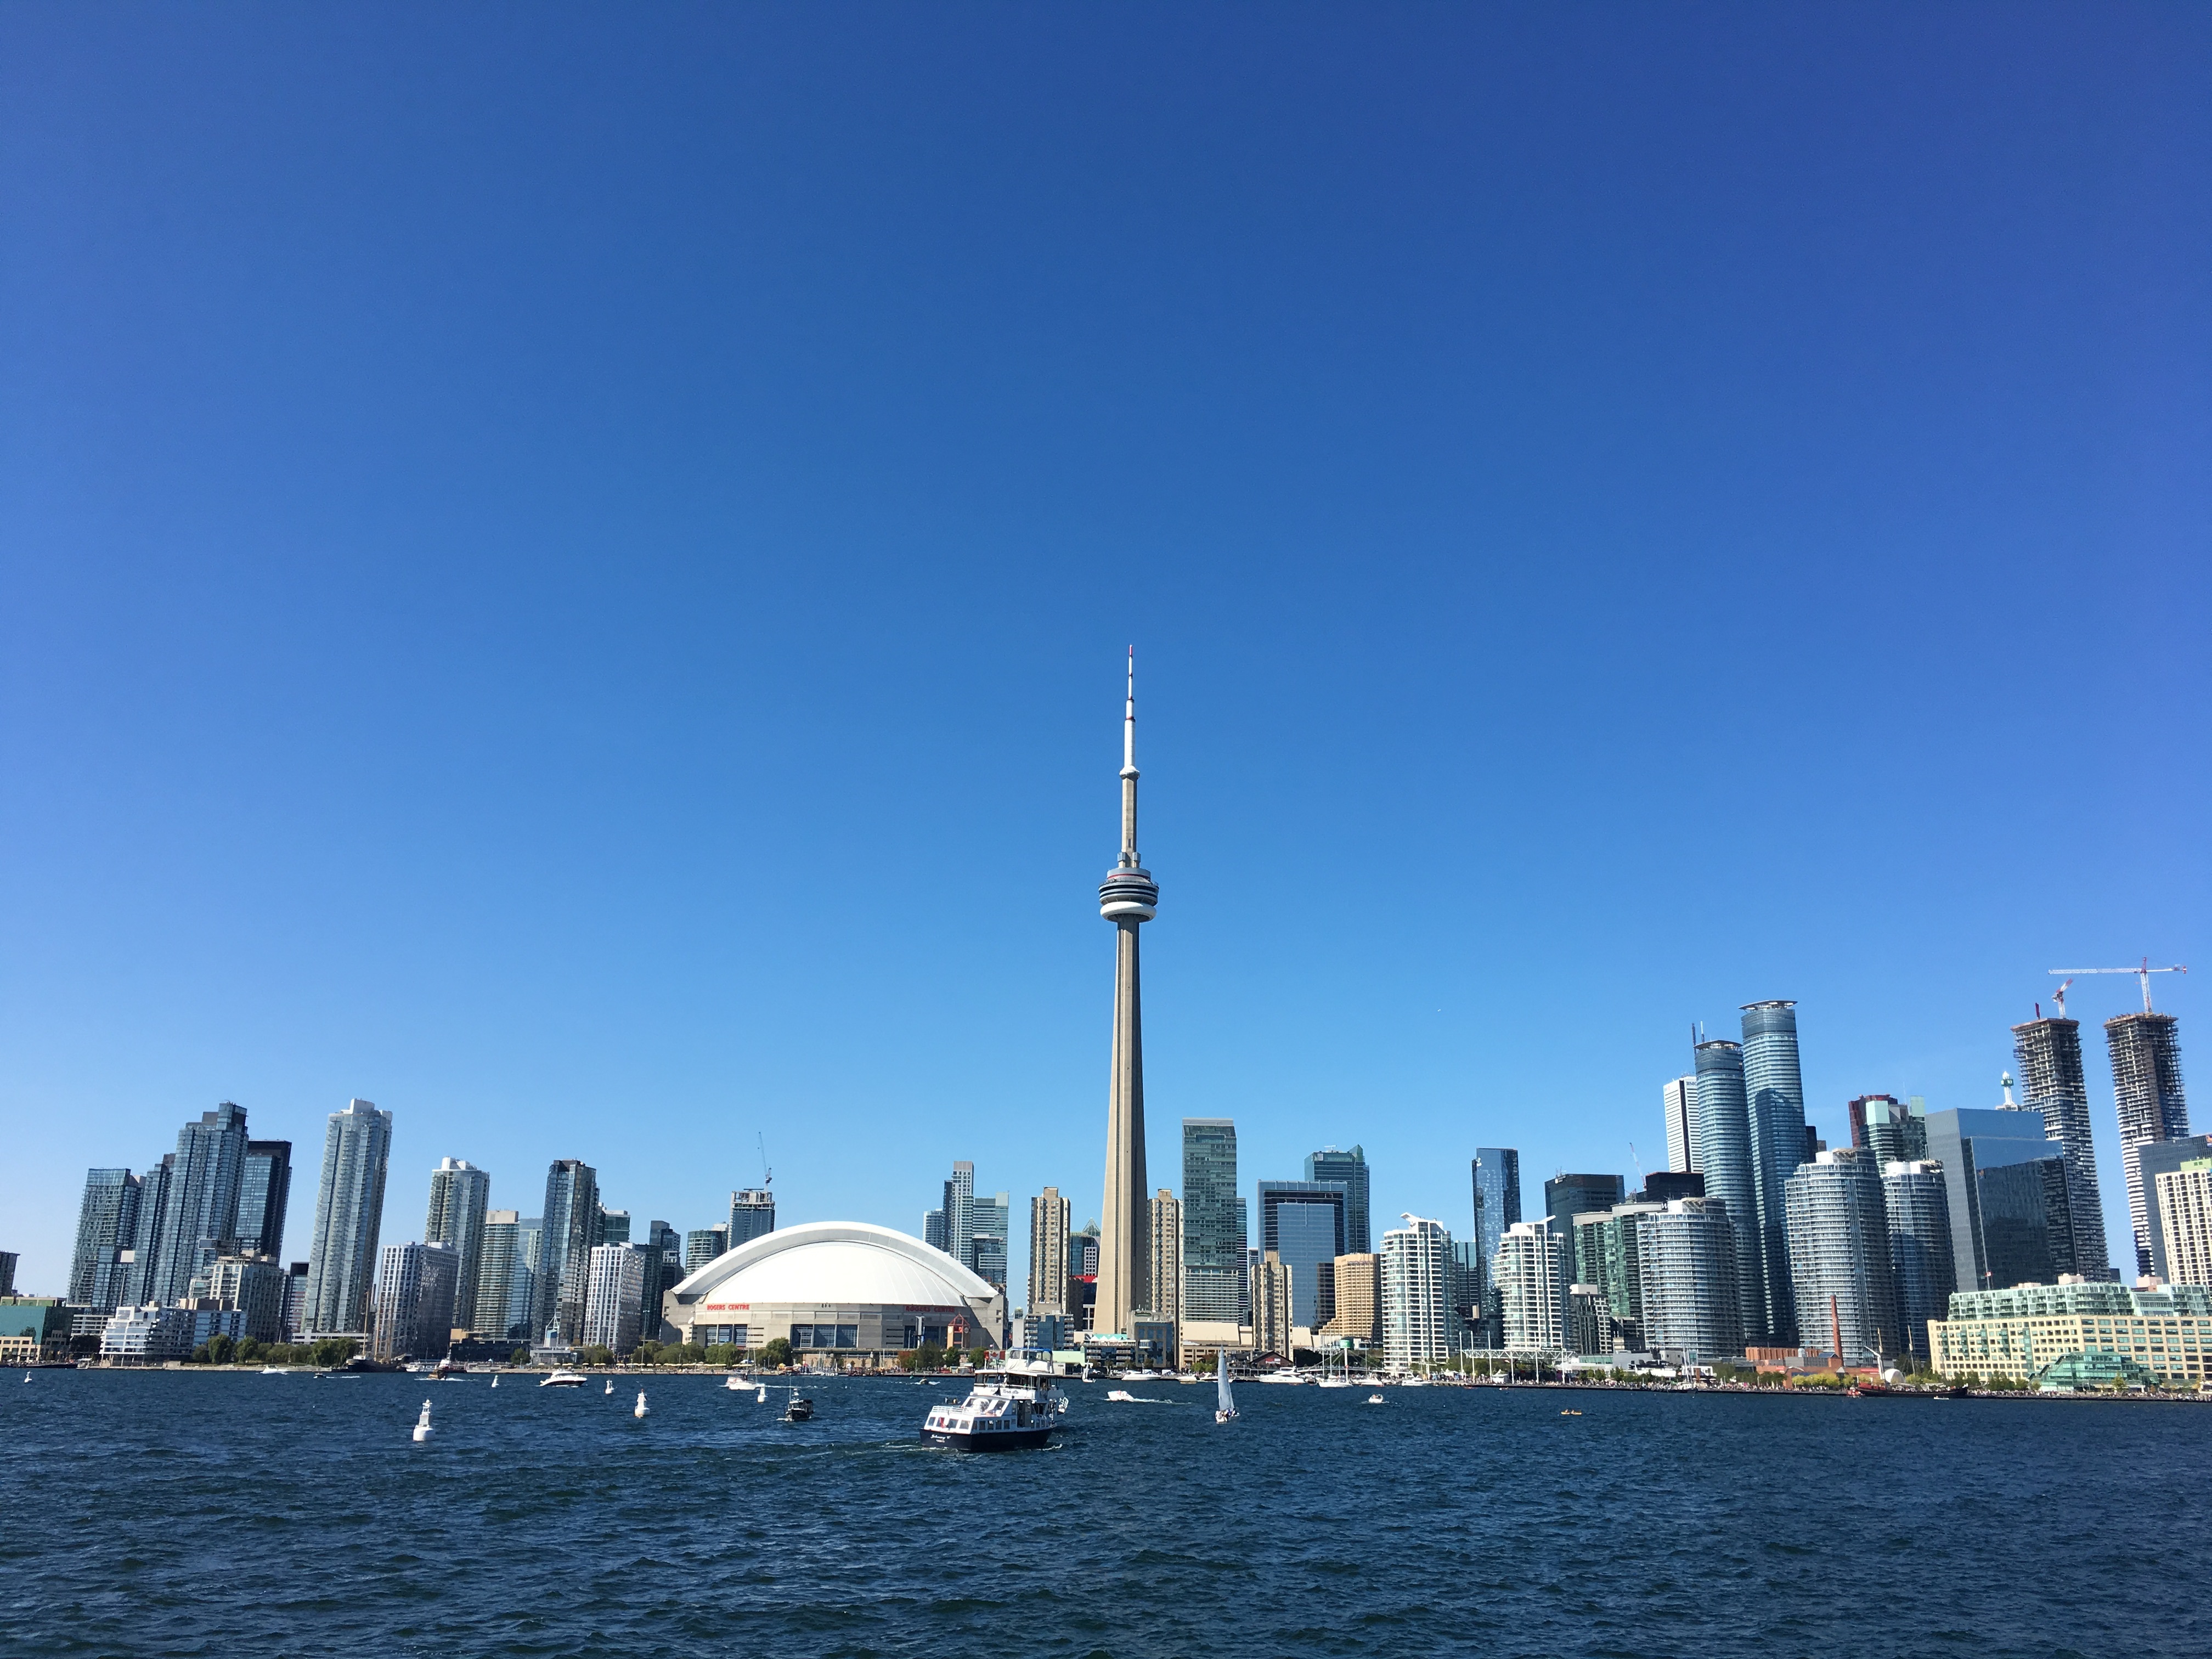
sea, horizon, dock, skyline, city, skyscraper, cityscape, downtown, vehicle, tower, landmark, harbor, marina, tower block, human settlement